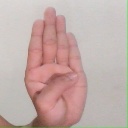
अक्षर: ब